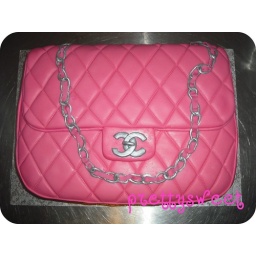
another chanel 2.55 birthday cake. this time in hot pink &amp;amp; silver